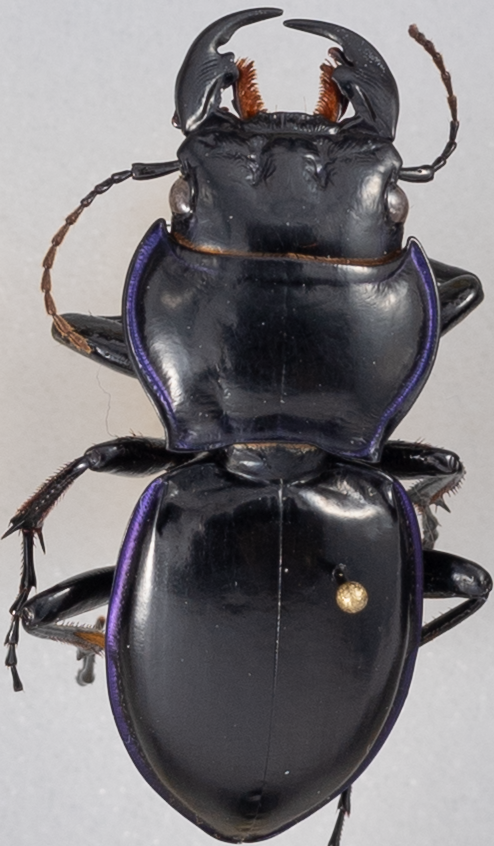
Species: Pasimachus punctulatus
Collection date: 2018-06-26
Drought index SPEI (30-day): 0.396
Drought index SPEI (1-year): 0.23
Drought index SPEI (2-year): -0.274